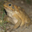
Label: frog